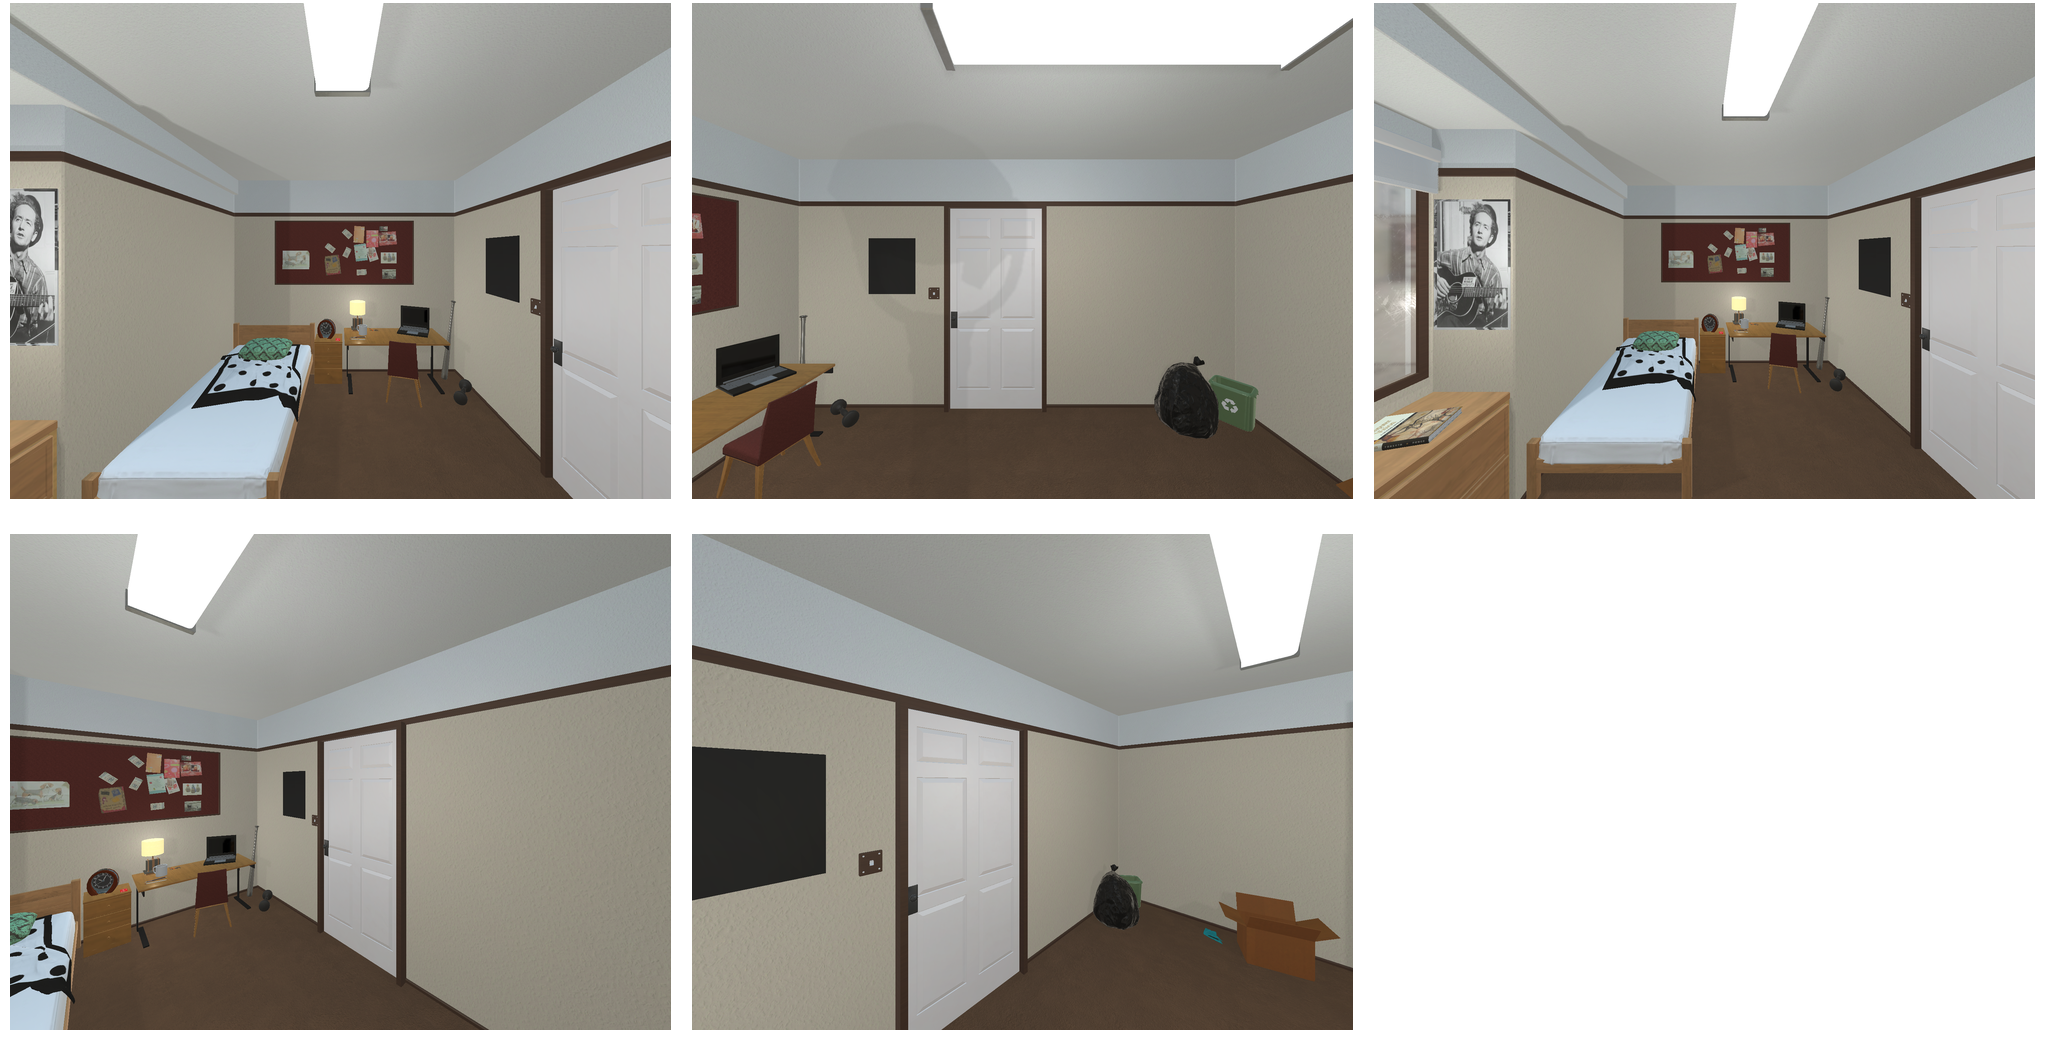Task instruction: Turn on the ceiling light.
Answer: {"task_instruction": "Turn on the ceiling light.", "nodes": ["light switch", "ceiling light"], "edges": [{"functional_relationship": "control", "object1": "light switch", "object2": "ceiling light", "spatial_relations": ["in_front_of", "lower_than", "right_of"], "is_touching": false}], "action_type": "press", "function_type": "device_control"}